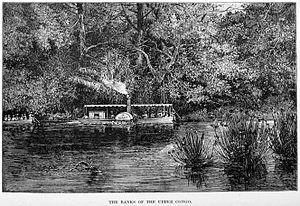
17 février : arrivée du père Siméon Lourdel à Entebbe. La Congrégation des Pères Blancs, catholique, s’installe au Bouganda. Elle s’attache à repousser l’avancée de l’Islam.